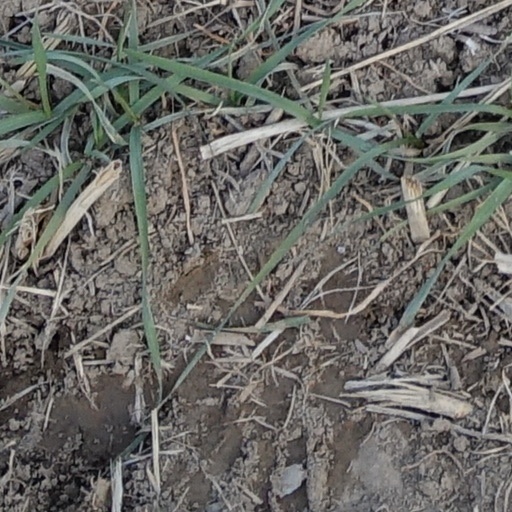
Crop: wheat